2002 Commonwealth Games

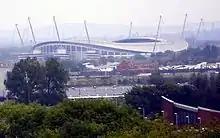
The City of Manchester Stadium hosted Athletics and Rugby Sevens events

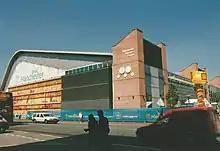

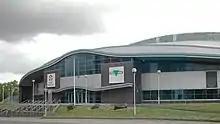
Manchester Velodrome hosted the track cycling programme

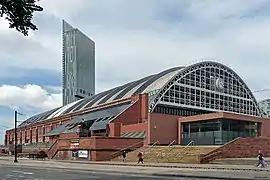
Manchester Central Convention Complex hosted gymnastics, judo, weightlifting and wrestling

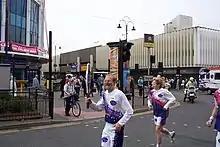
The Queen's Baton Relay passes through Wolverhampton before the 2002 Commonwealth Games in Manchester.

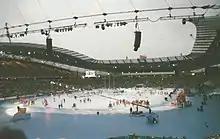
Opening Ceremony

The Games' main venue was the City of Manchester Stadium (now Etihad Stadium), which hosted all athletics events, the rugby sevens and the opening and closing ceremonies. The stadium was a smaller and downscaled version of that proposed during Manchester's bid for the 2000 Summer Olympics. Construction started in January 2000, and was completed shortly before the Games. The cost was approximately £110 million, £77 million of which was provided by Sport England, with the remainder funded by Manchester City Council. For the Commonwealth Games the stadium featured a single lower tier running around three sides of the athletics track, and second tiers to the two sides, with an open-air temporary stand at one end, giving an overall capacity of 41,000. The stadium formed the centrepiece of an area known as Sportcity. Other venues in Sportcity include the Manchester Velodrome, which hosted cycling, and the £3.5 million National Squash Centre, which was built specifically for the Games.